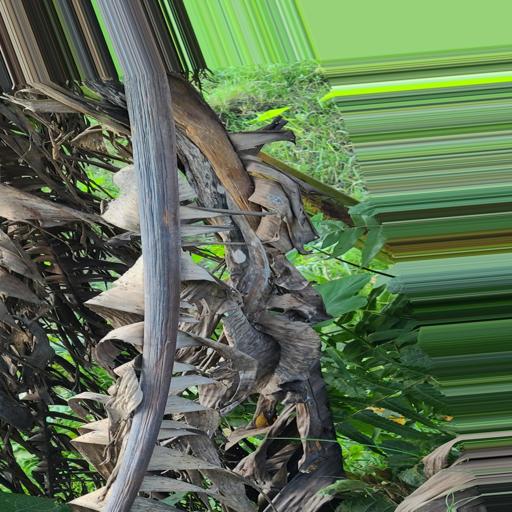
Label: moko_disease